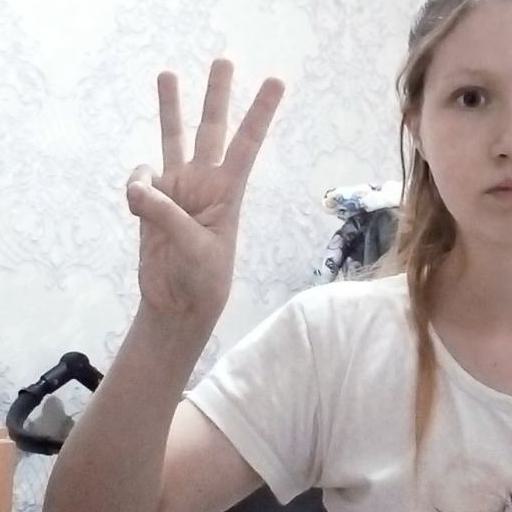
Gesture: three